Peabody Museum of Natural History

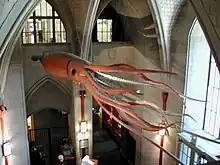
Giant squid inside the entrance hall

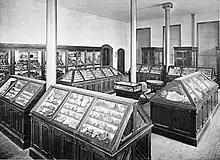
Displays of minerals (c. 1879)

, the director of the Peabody Museum is David Skelly, a curator of vertebrate zoology and a professor of ecology in the Department of Ecology & Evolutionary Biology, and the School of Forestry and Environmental Studies. He was named director in 2014.